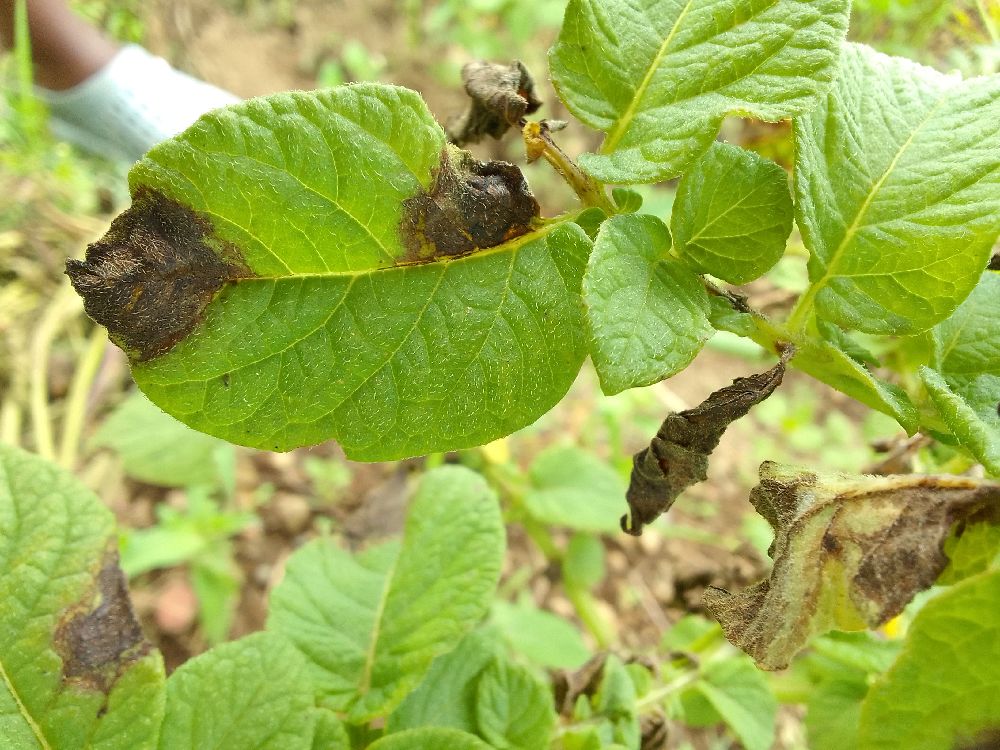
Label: Late blight